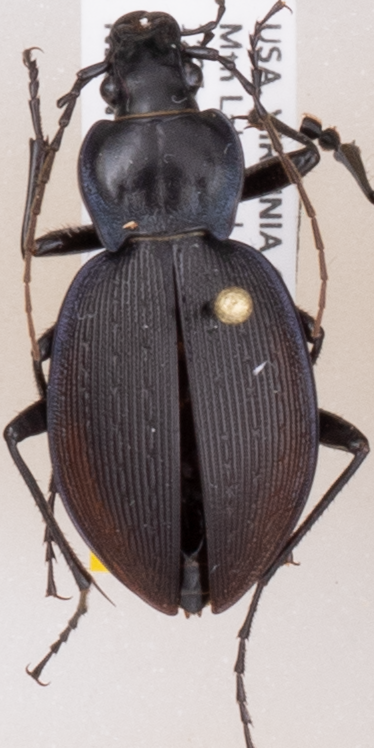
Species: Carabus goryi
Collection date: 2018-05-08
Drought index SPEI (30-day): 1.19
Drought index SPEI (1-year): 0.63
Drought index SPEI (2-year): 0.438